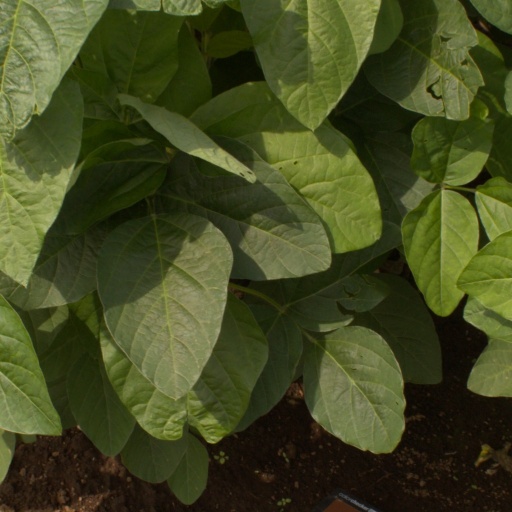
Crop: soybean